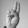
ASL letter: U